Delaware Route 1

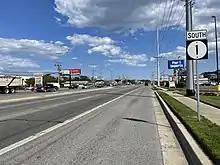
DE 1 southbound approaching DE 24/DE 1D in Midway

DE 1 begins at the Maryland state line south of the Delaware Beaches town of Fenwick Island in Sussex County, where the road continues south into the town of Ocean City, Maryland, as MD 528. From this point, DE 1 heads north on Coastal Highway, a four-lane divided highway. A block after the state line, the route intersects the eastern terminus of DE 54. The road continues north into the town of Fenwick Island and heads through business areas with some residences a short distance to the west of the Atlantic Ocean. DE 1 passes west of the Bethany-Fenwick Area Chamber of Commerce Information Center as it leaves Fenwick Island and enters Fenwick Island State Park, running along a narrow strip of land with the Little Assawoman Bay to the west and the Atlantic Ocean to the east. The route heads past a small area of residential development before it goes through more of the state park, running to the west of a fire control tower from World War II. The road runs through the community of York Beach and enters the town of South Bethany, where it passes through residential areas. DE 1 leaves South Bethany and heads into commercial areas in the community of Middlesex Beach, briefly curving northwest before turning north again. The route continues into the town of Bethany Beach, where the road name changes to Delaware Avenue. DE 1 runs past residences and comes to an intersection with DE 26, which heads east into the commercial center of Bethany Beach. The road curves northeast and leaves Bethany Beach as it passes to the east of a Delaware National Guard training site. Continuing north, DE 1 becomes Coastal Highway again and heads past the community of Sussex Shores, running between wooded areas to the west and beachfront homes to the east. Farther north, the route crosses into Delaware Seashore State Park, where it travels along a strip of land between the Indian River Bay to the west and the Atlantic Ocean to the east. DE 1 comes to a right-in/right-out access point to the South Inlet area of the park before it crosses over the Indian River Inlet on the Indian River Inlet Bridge, a cable-stayed bridge.